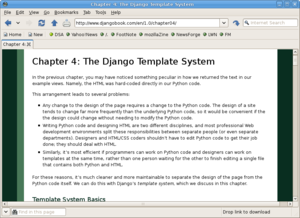
Kazehakase est un navigateur web japonais multilingue pour Linux avec une interface en GTK+2. Il utilise Gecko comme moteur de rendu HTML.